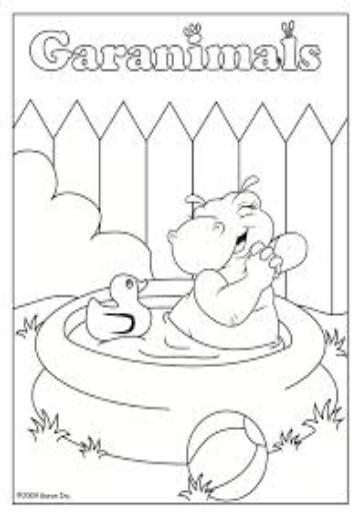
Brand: garanimals
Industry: Clothes